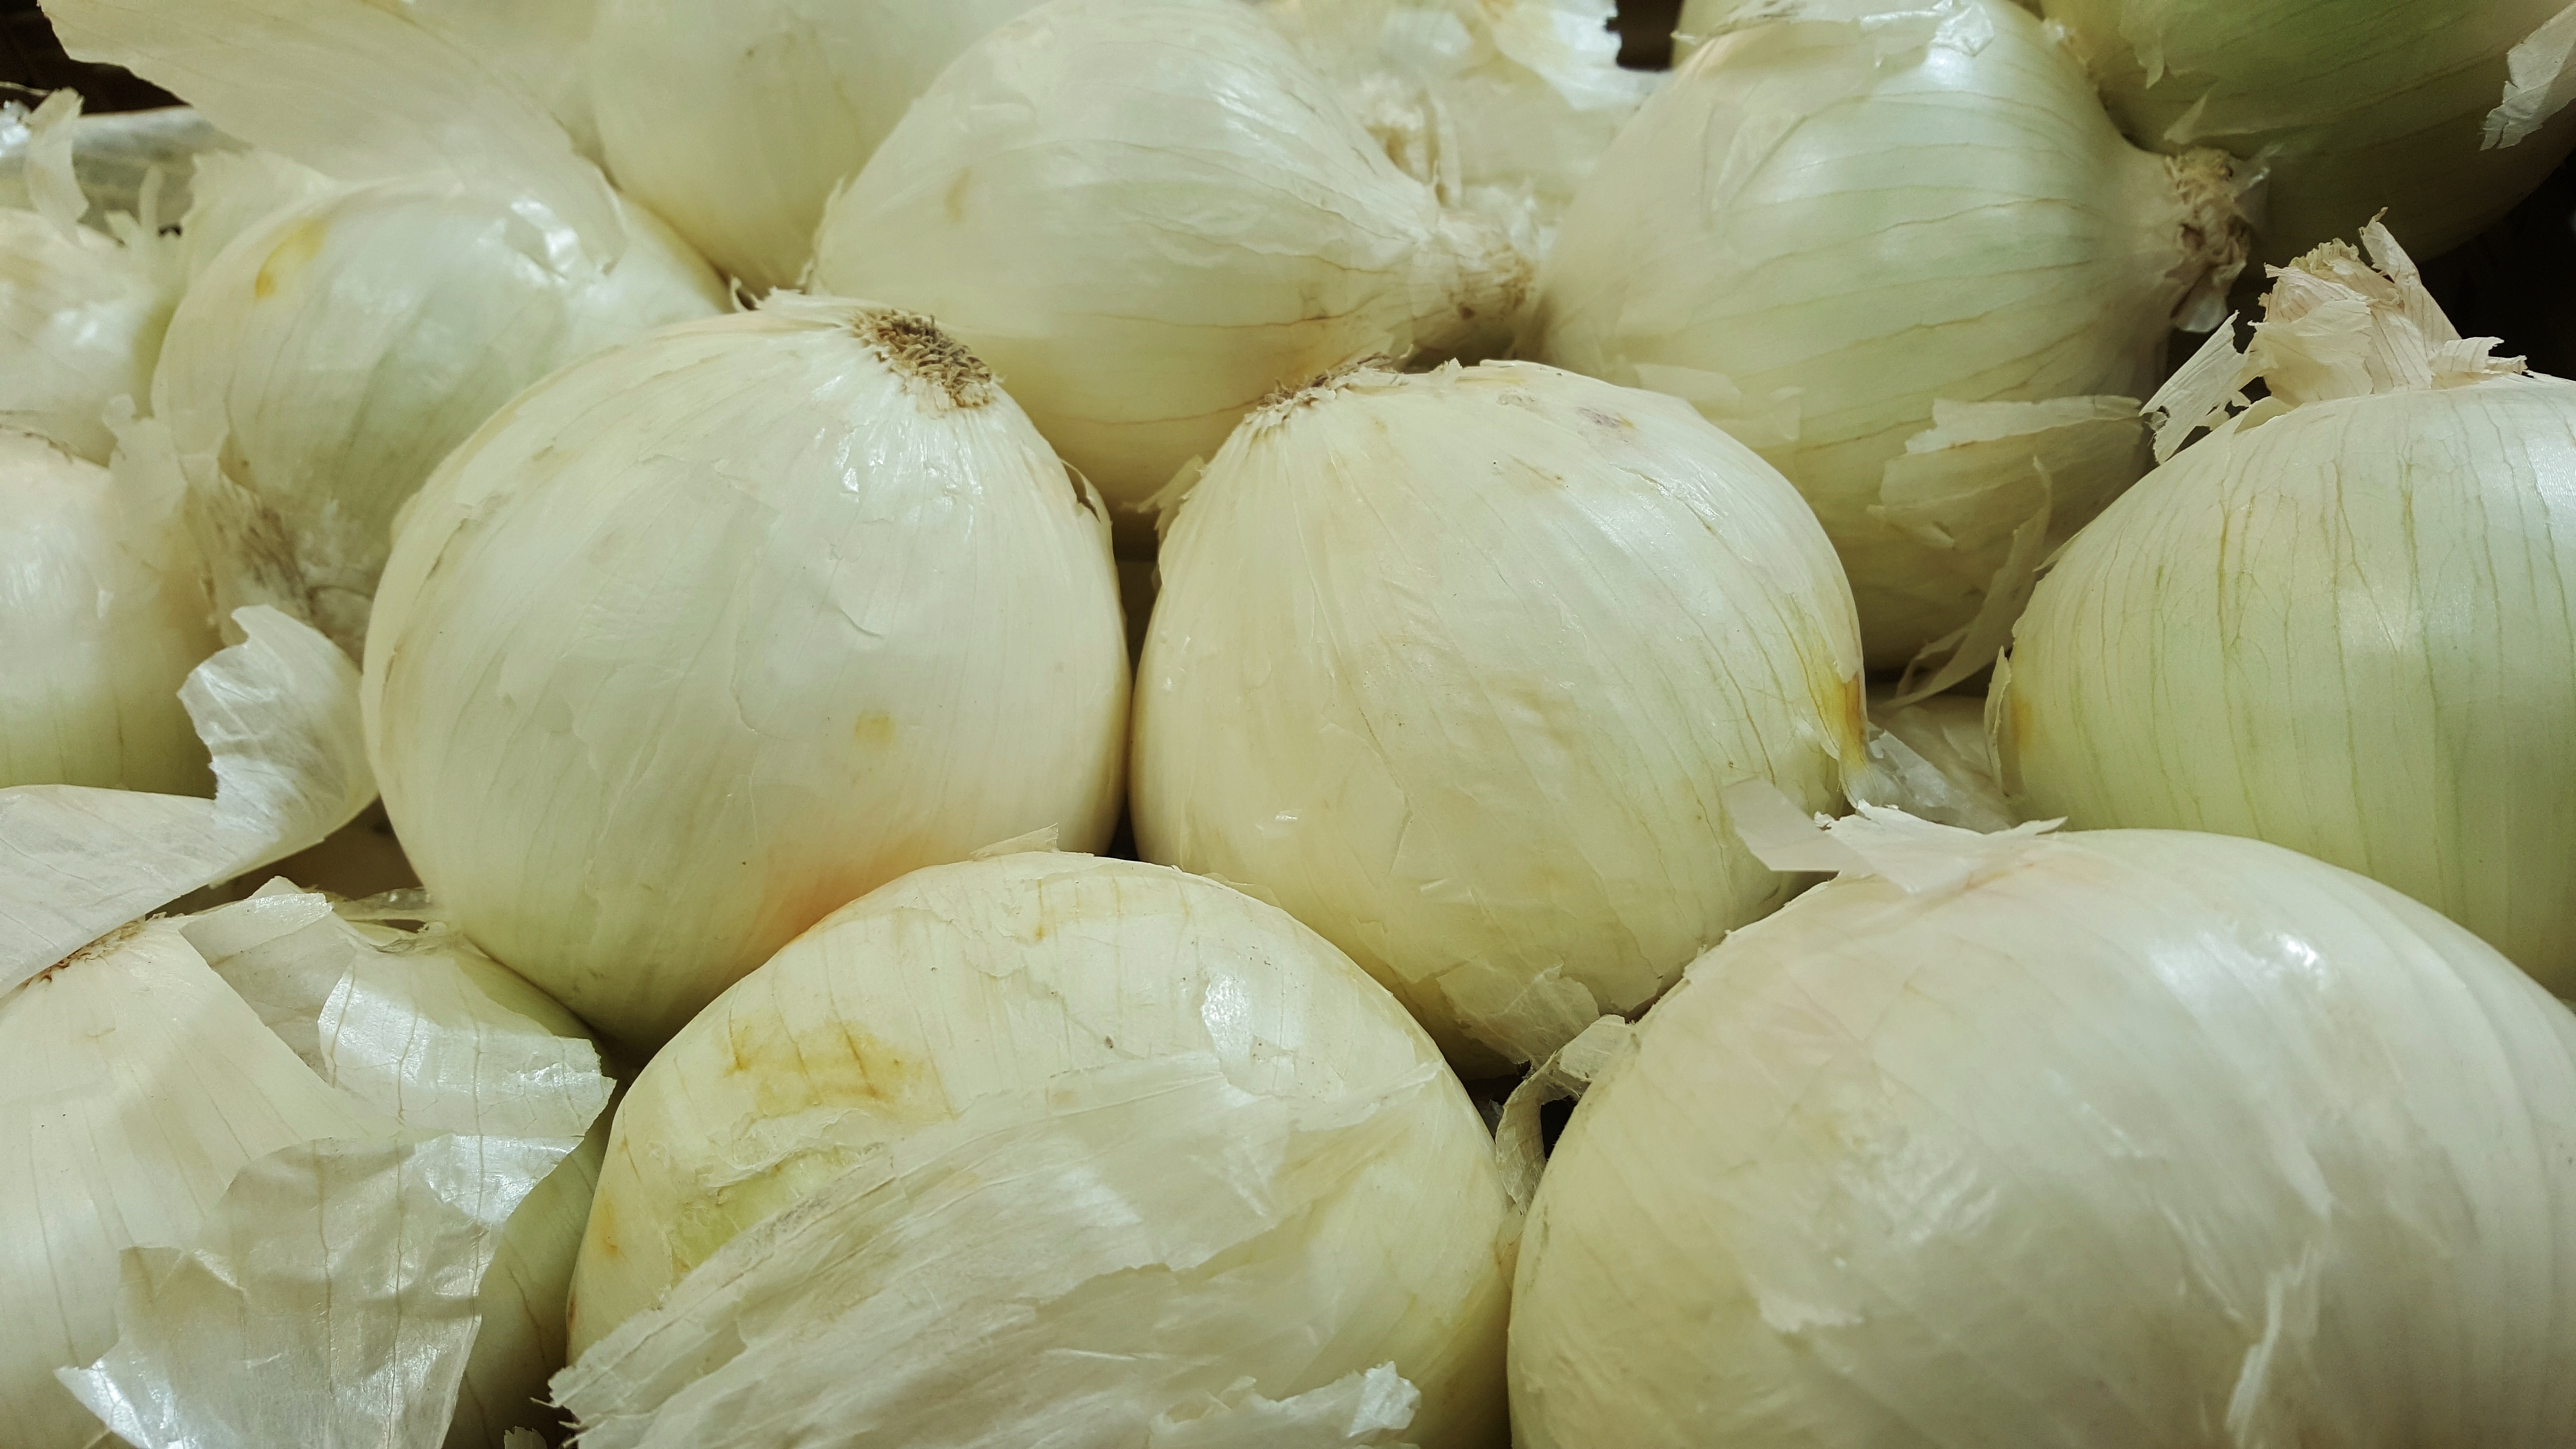
plant, food, harvest, ingredient, garlic, produce, vegetable, market, onion, cry, grocery, peel, vegetables, bulbs, crops, allium, onions, flowering plant, white onions, land plant, onion genus